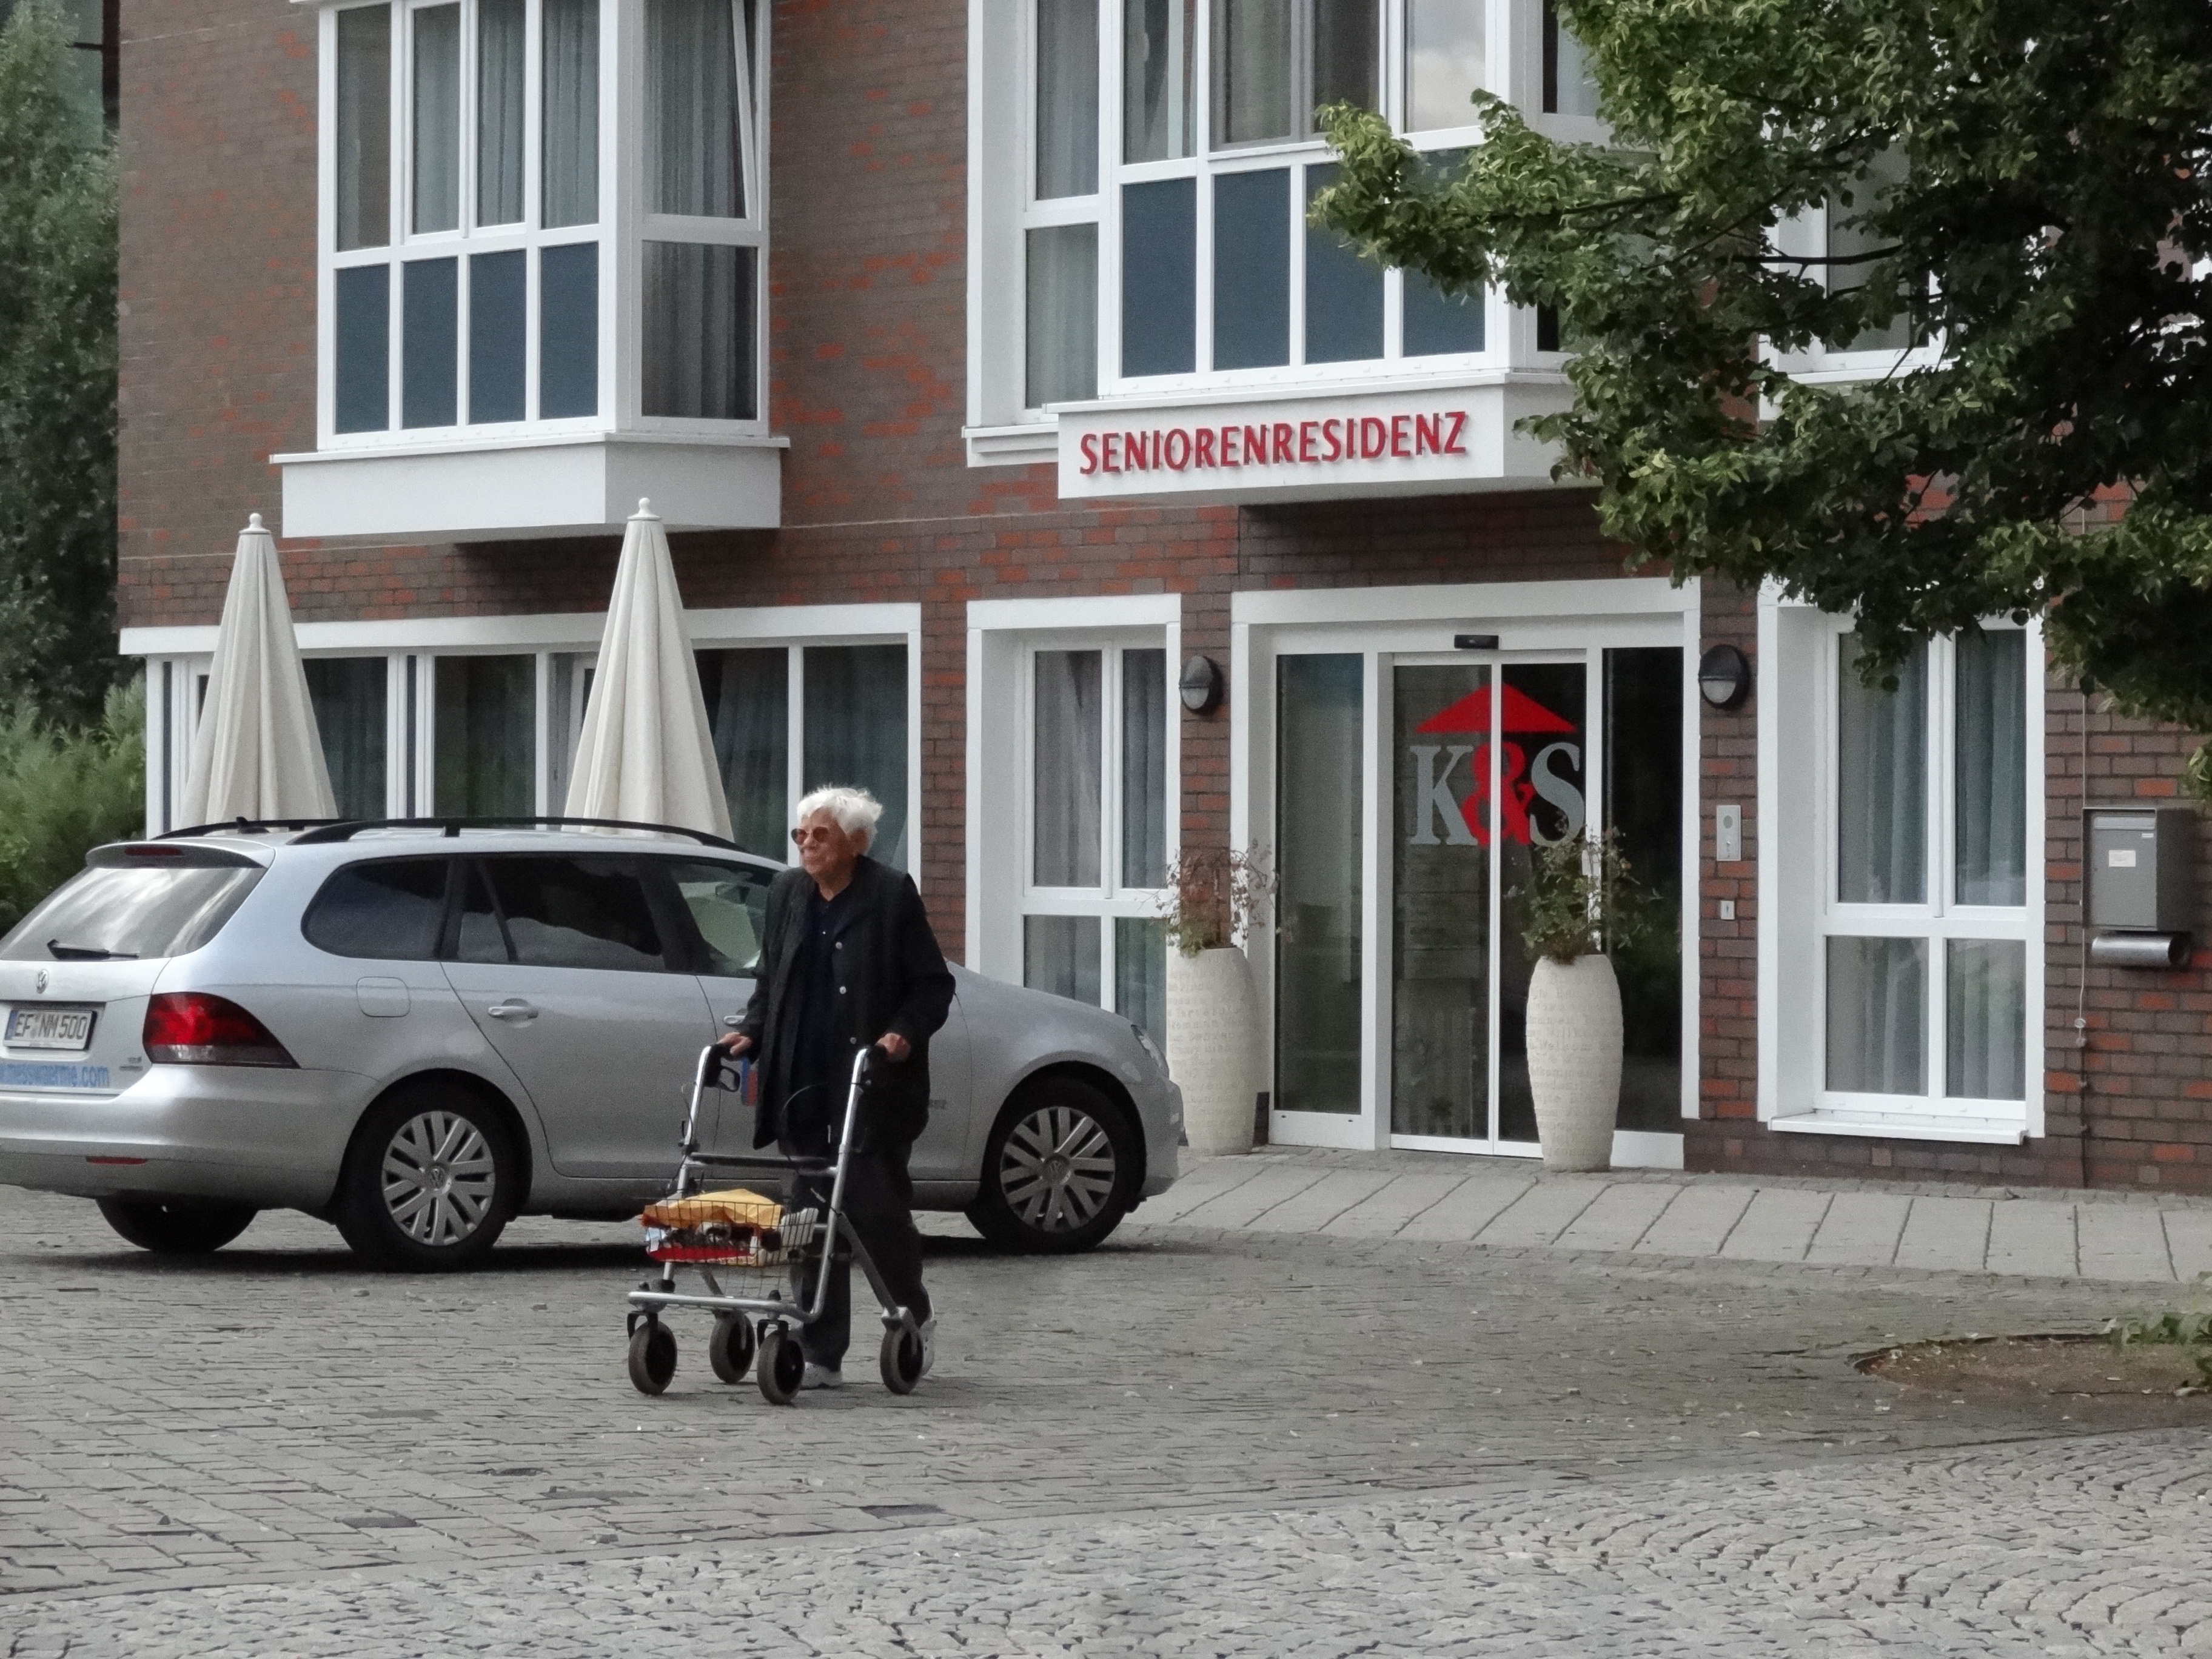
pedestrian, woman, parking, home, vehicle, lane, age, seniors, pensioner, seniorin, rollator, retirement home, old people's home